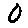
Label: 0